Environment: real
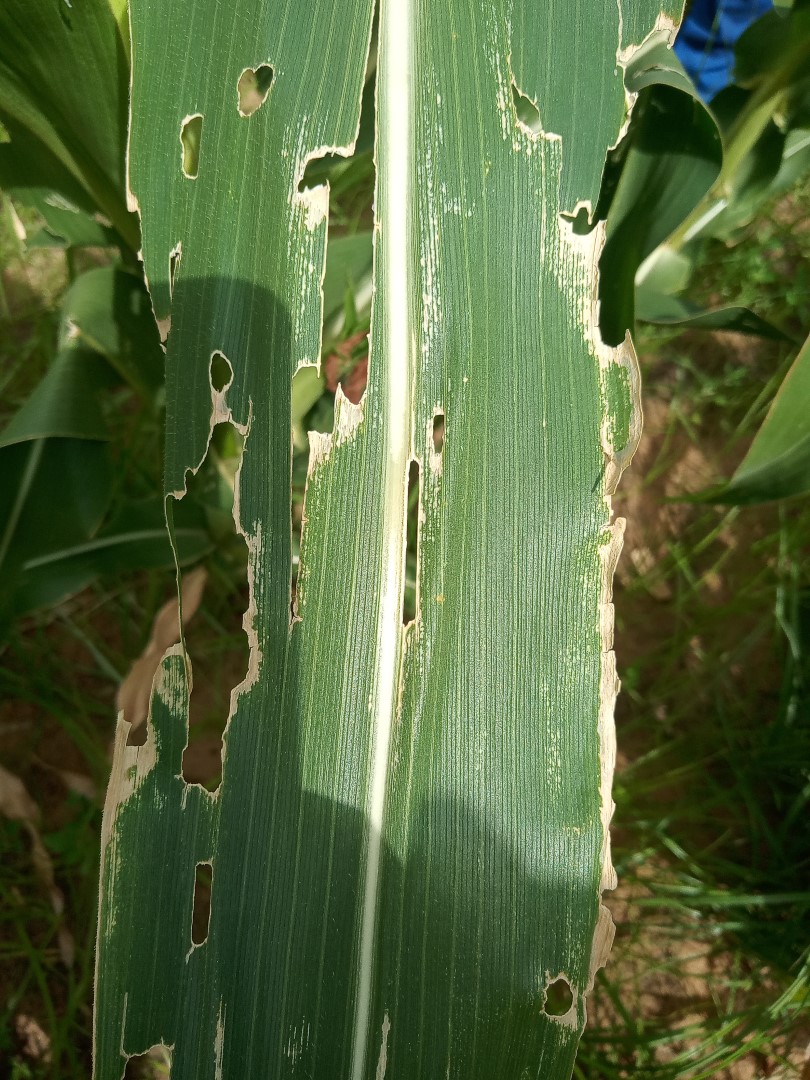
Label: fall_armyworm